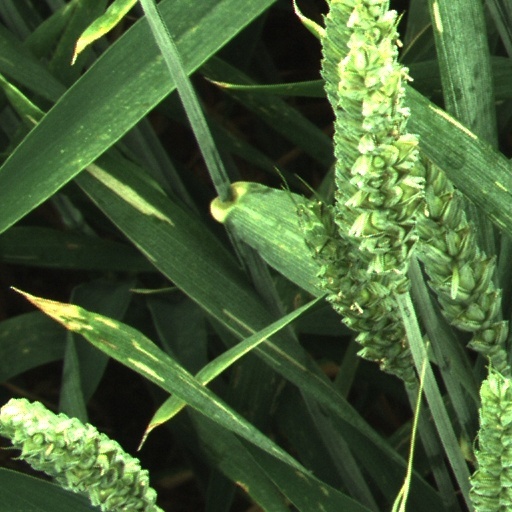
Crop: wheat